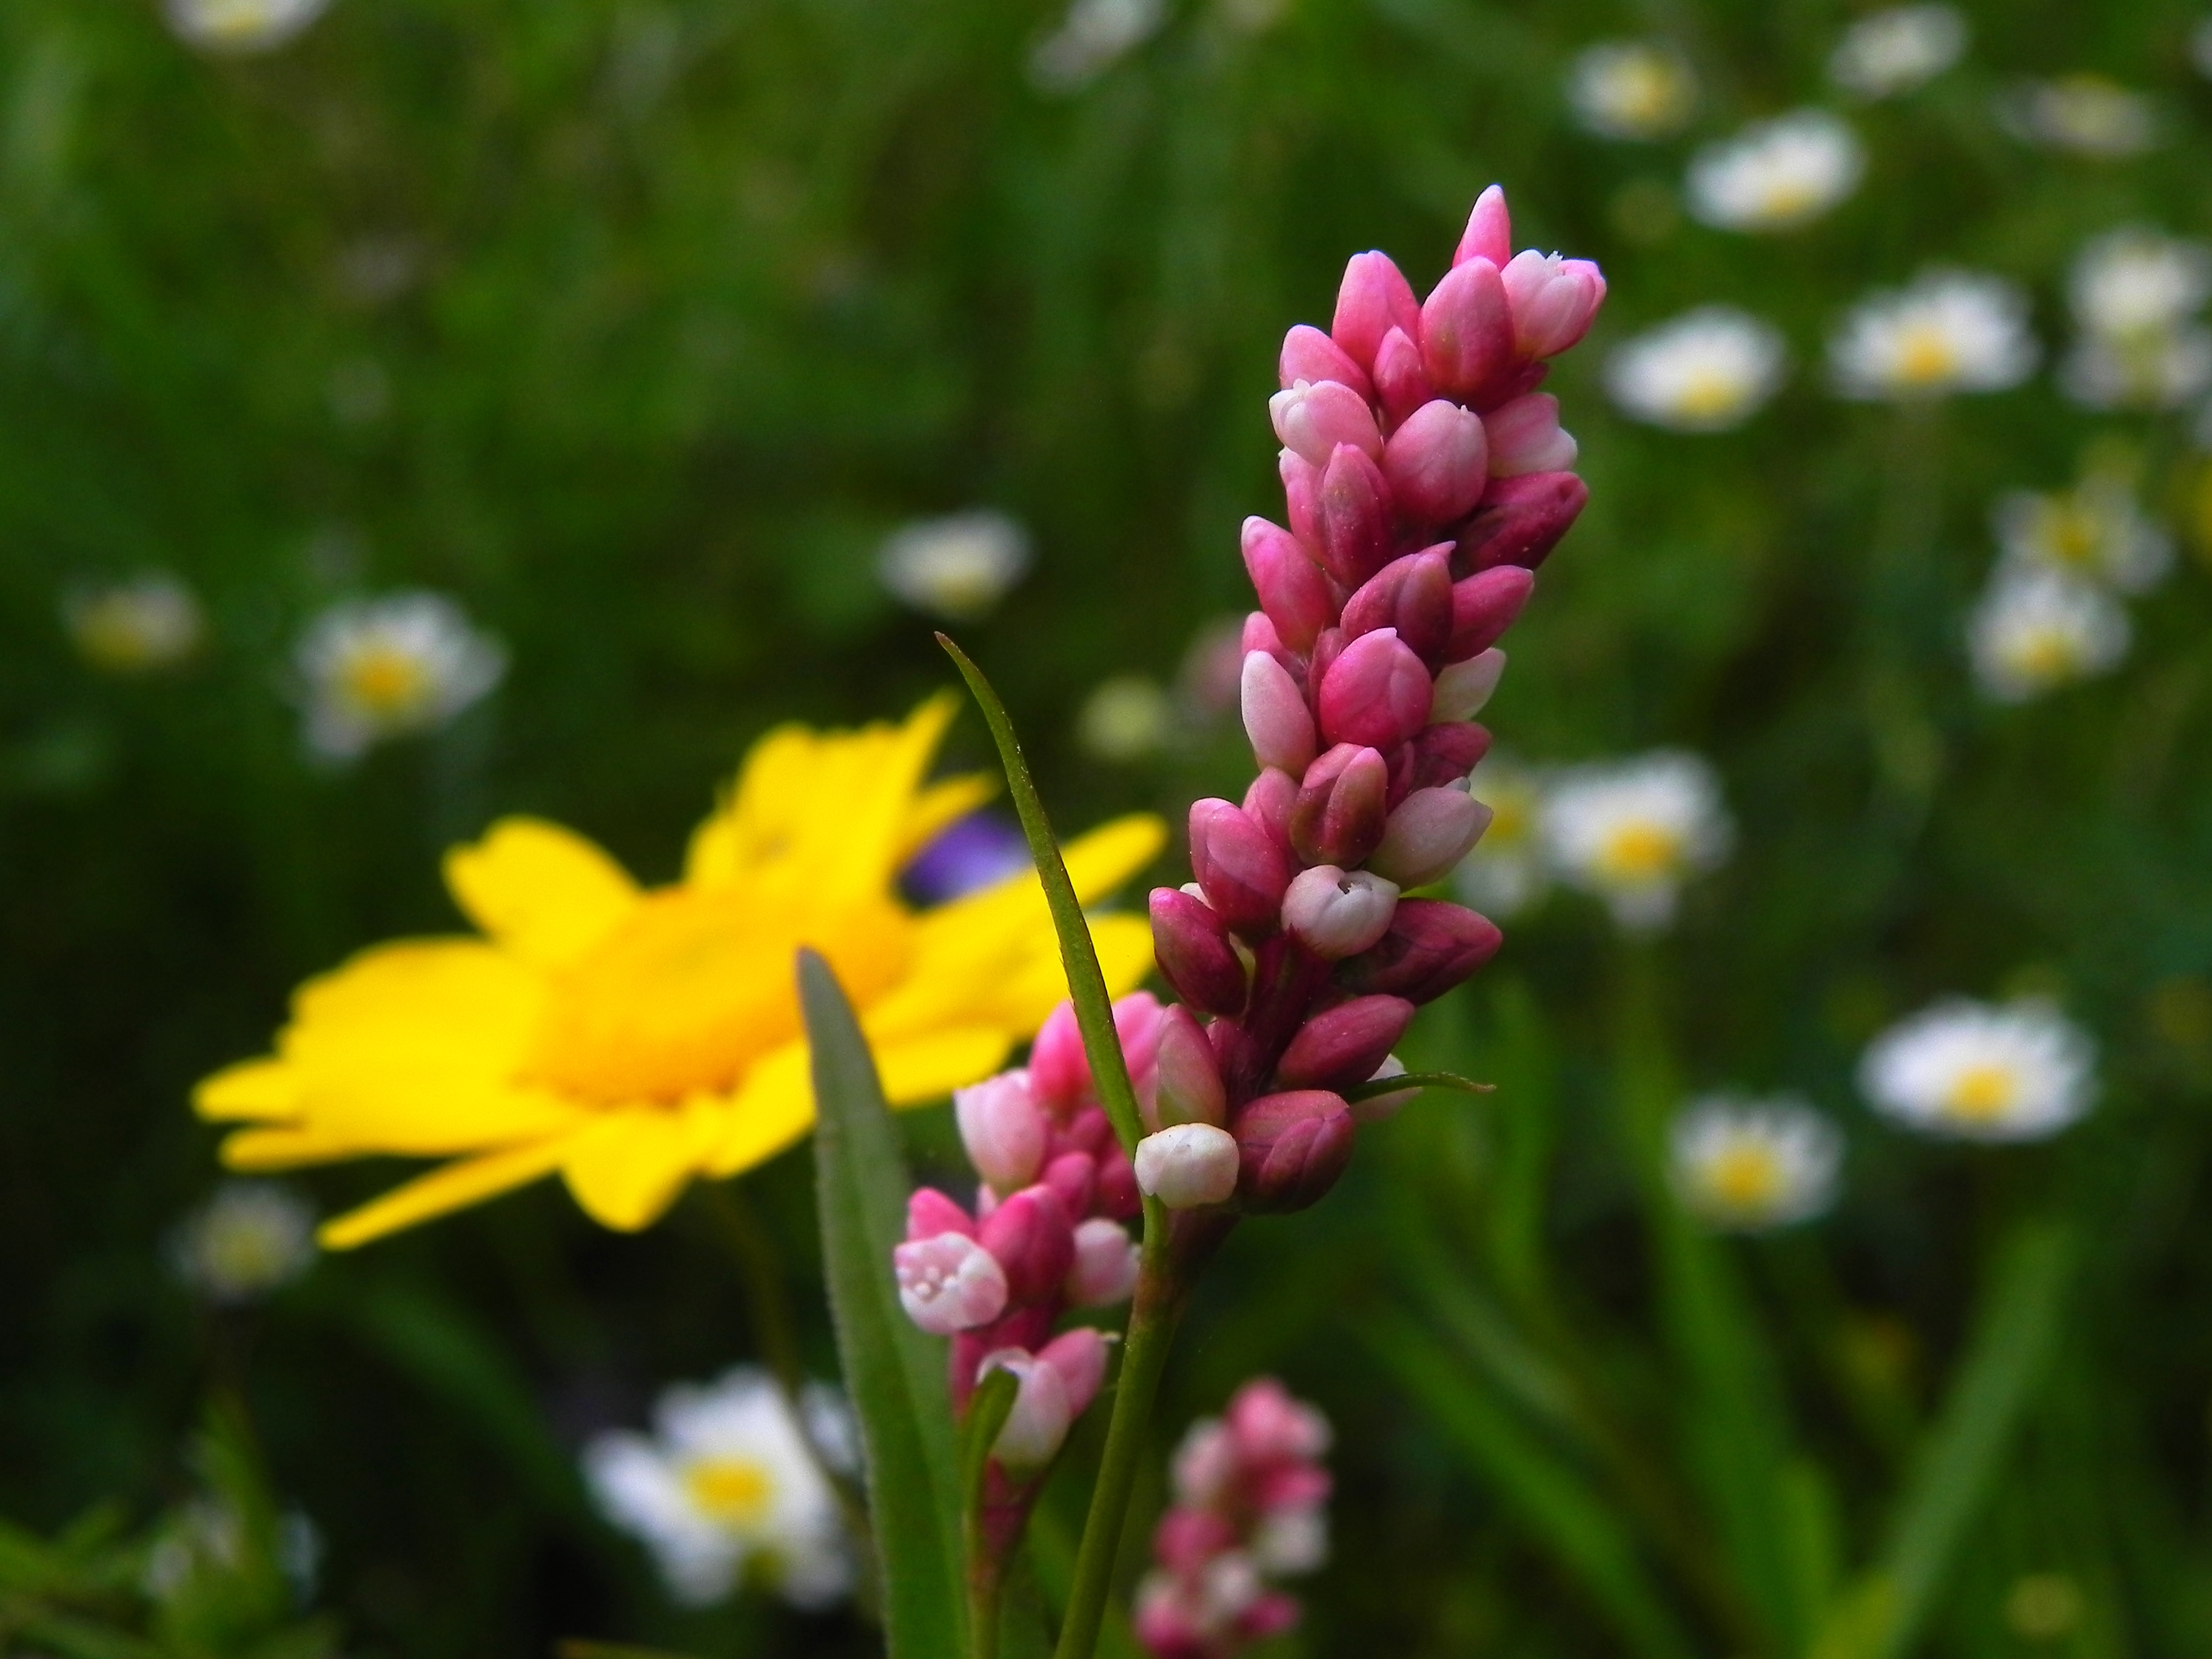
nature, grass, blossom, plant, meadow, prairie, flower, petal, macro, botany, flora, wildflower, flowers, flores, ggl1, macro photography, flowering plant, land plant